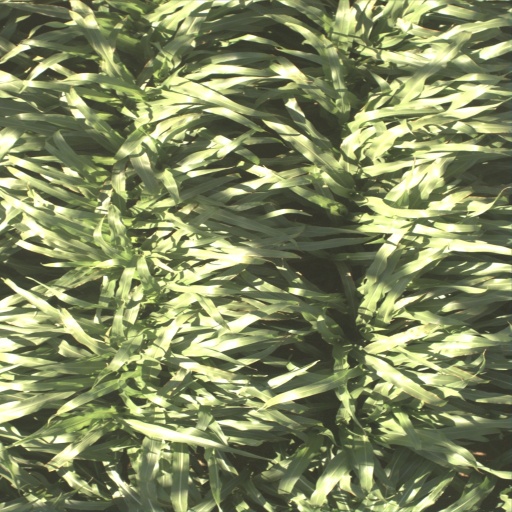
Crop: sorghum